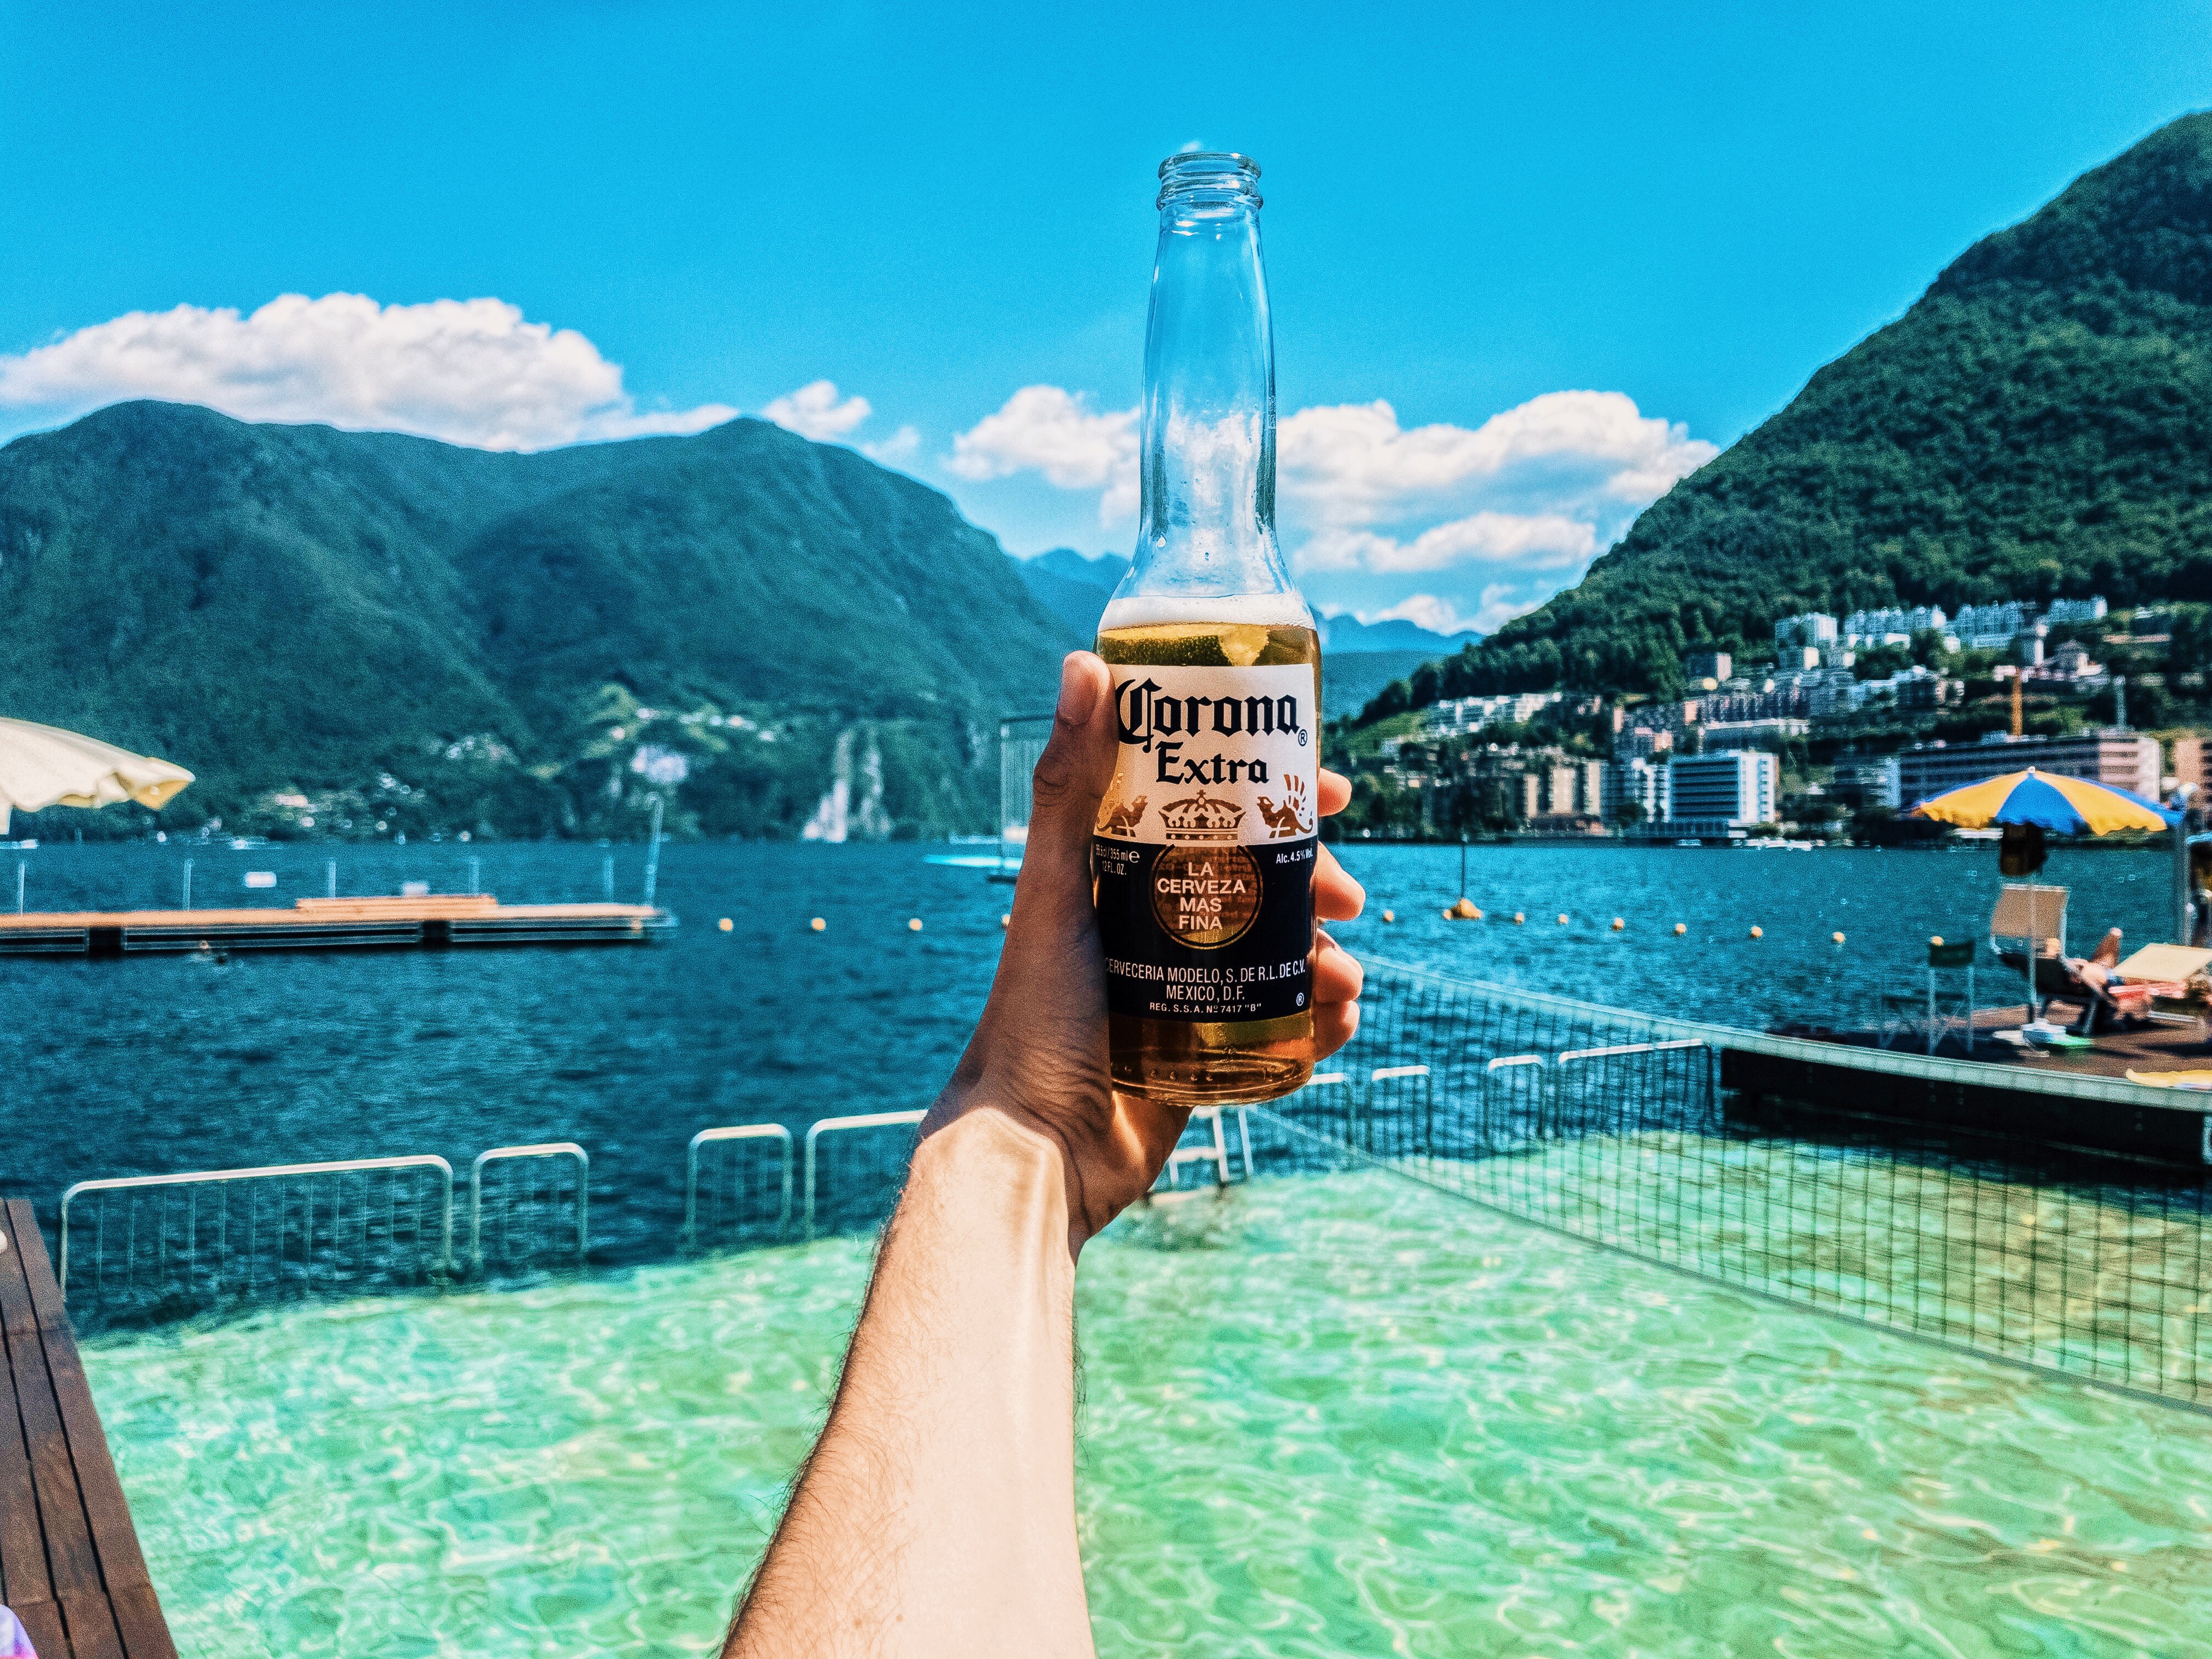
water, sky, vacation, tourism, summer, drink, sea, leisure, swimming pool, mountain, ocean, bay, tropics, lake, vehicle, travel, beer, boat, liqueur, mountain range, coastal and oceanic landforms, coast, alps, distilled beverage, tourist attraction